Passage Home

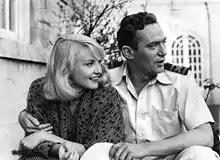
Diane Cilento with Peter Finch during the making of the film

Passage Home is a 1955 British drama film directed by Roy Ward Baker and starring Anthony Steel, Peter Finch and Diane Cilento. The screenplay was by William Fairchild based on the 1952 novel of the same name by Richard Armstrong.